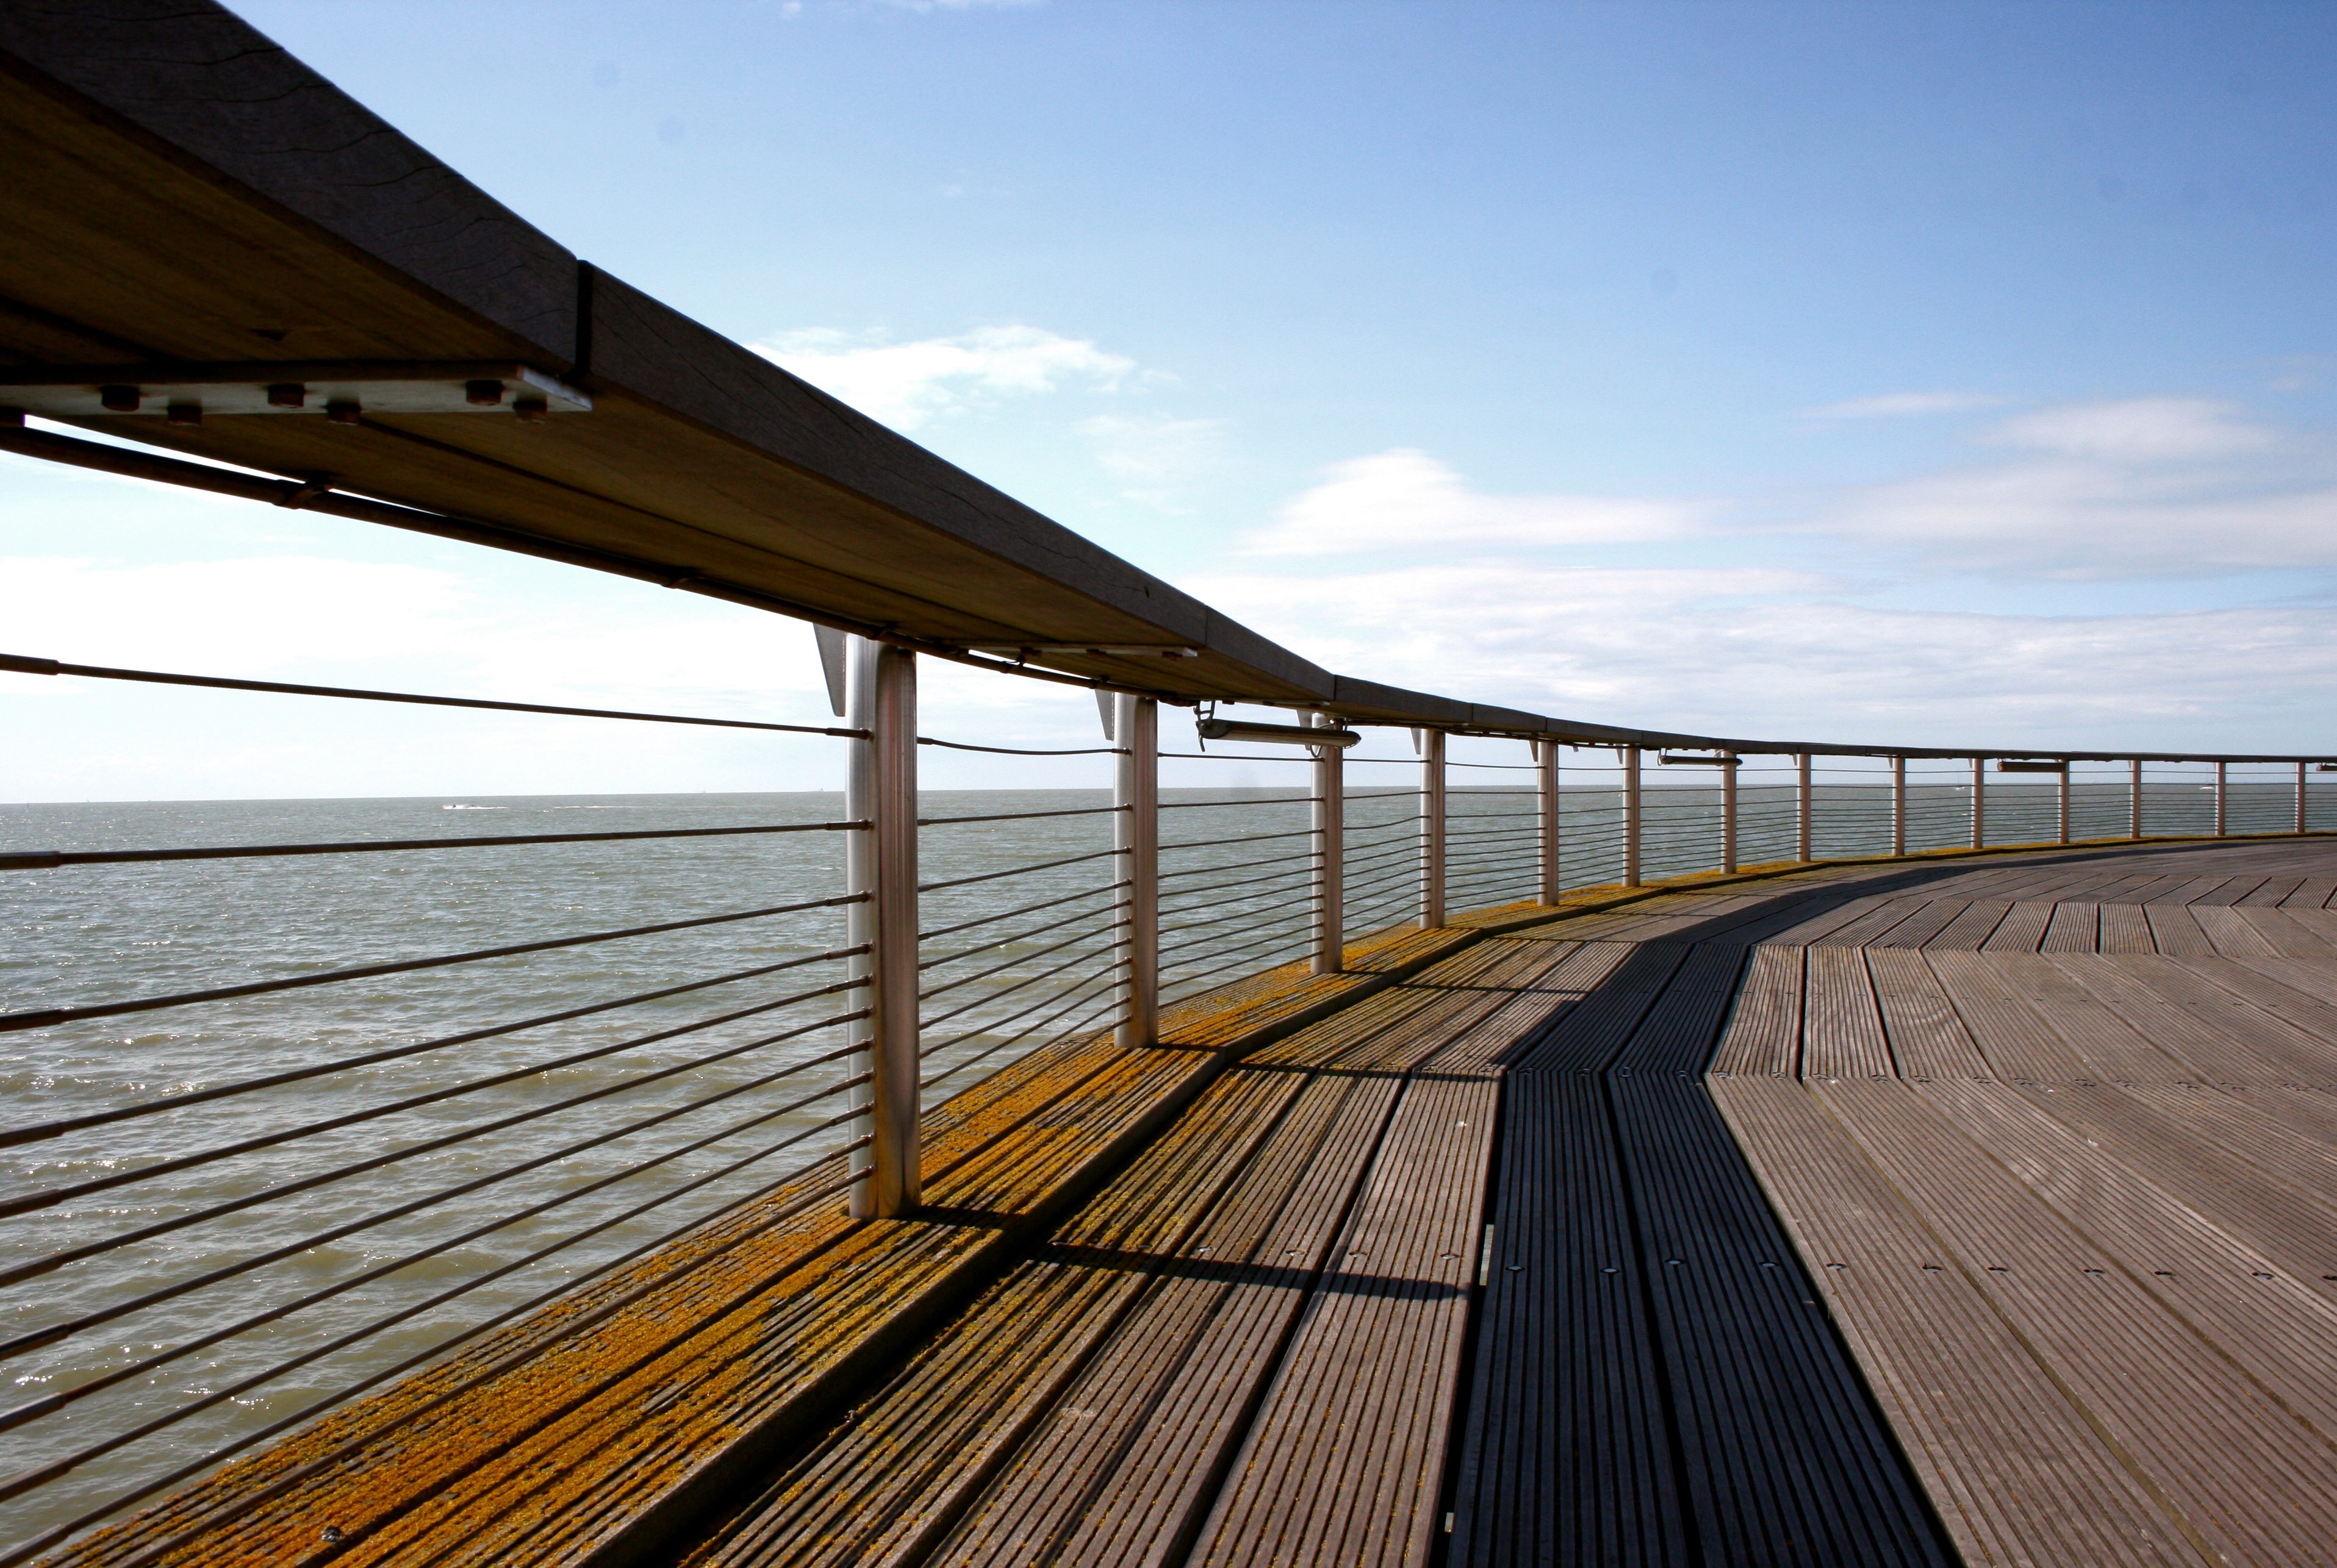
sea, coast, boardwalk, wood, bridge, roof, pier, walkway, line